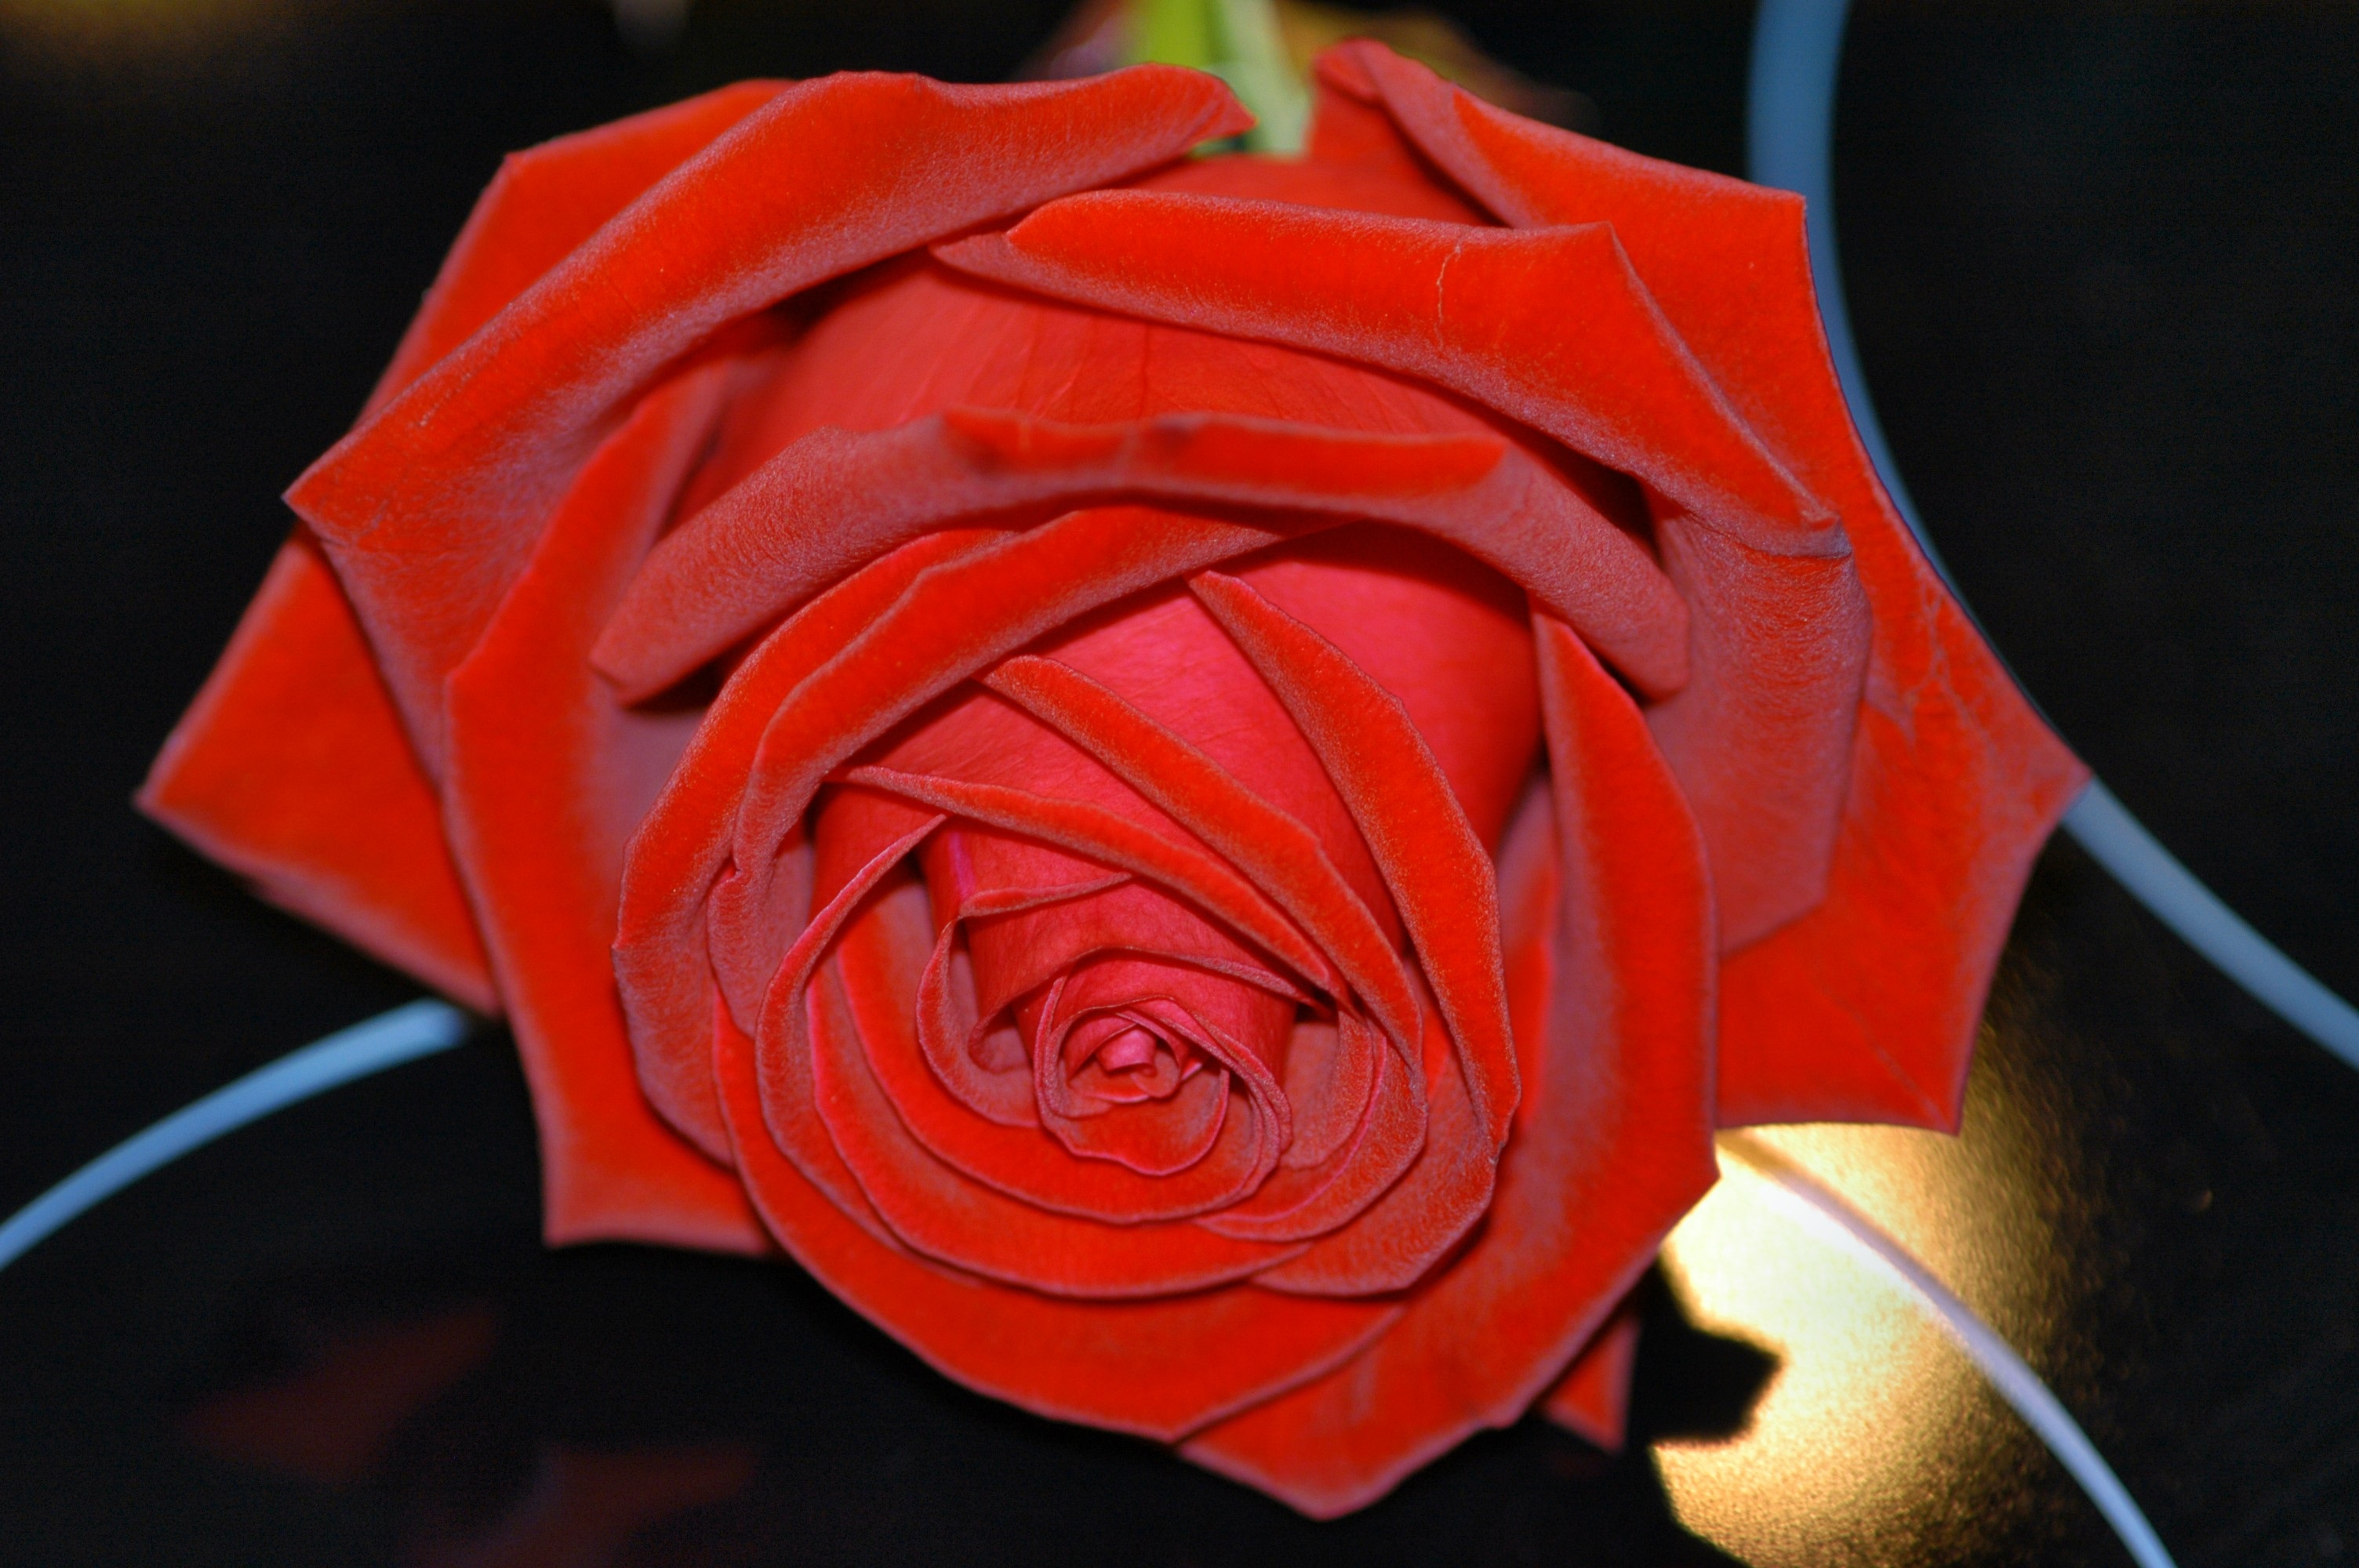
plant, night, flower, petal, rose, red, pink, close up, art, mirror, macro photography, flowering plant, garden roses, rose family, red petals, land plant, rose order